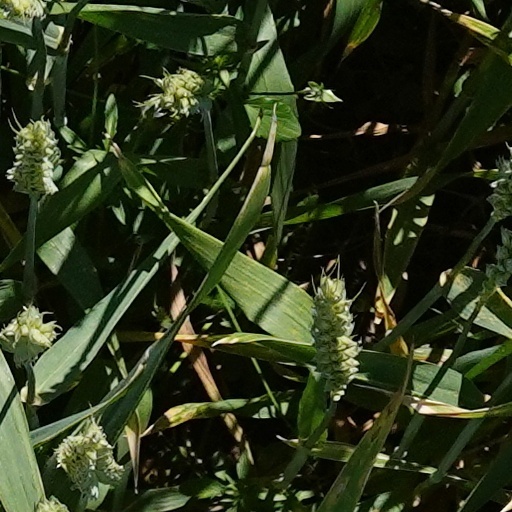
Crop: wheat